Gqeberha

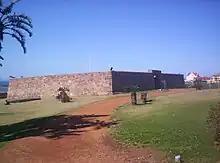
Fort Frederick

In 1799, at the time of the first British occupation of the Colony during the Napoleonic Wars, British troops built a stone fort named Fort Frederick after the Duke of York. This fort, aiming to deter a possible landing of French troops, was constructed to oversee the site of what later became Port Elizabeth. The fort is now preserved as a monument.